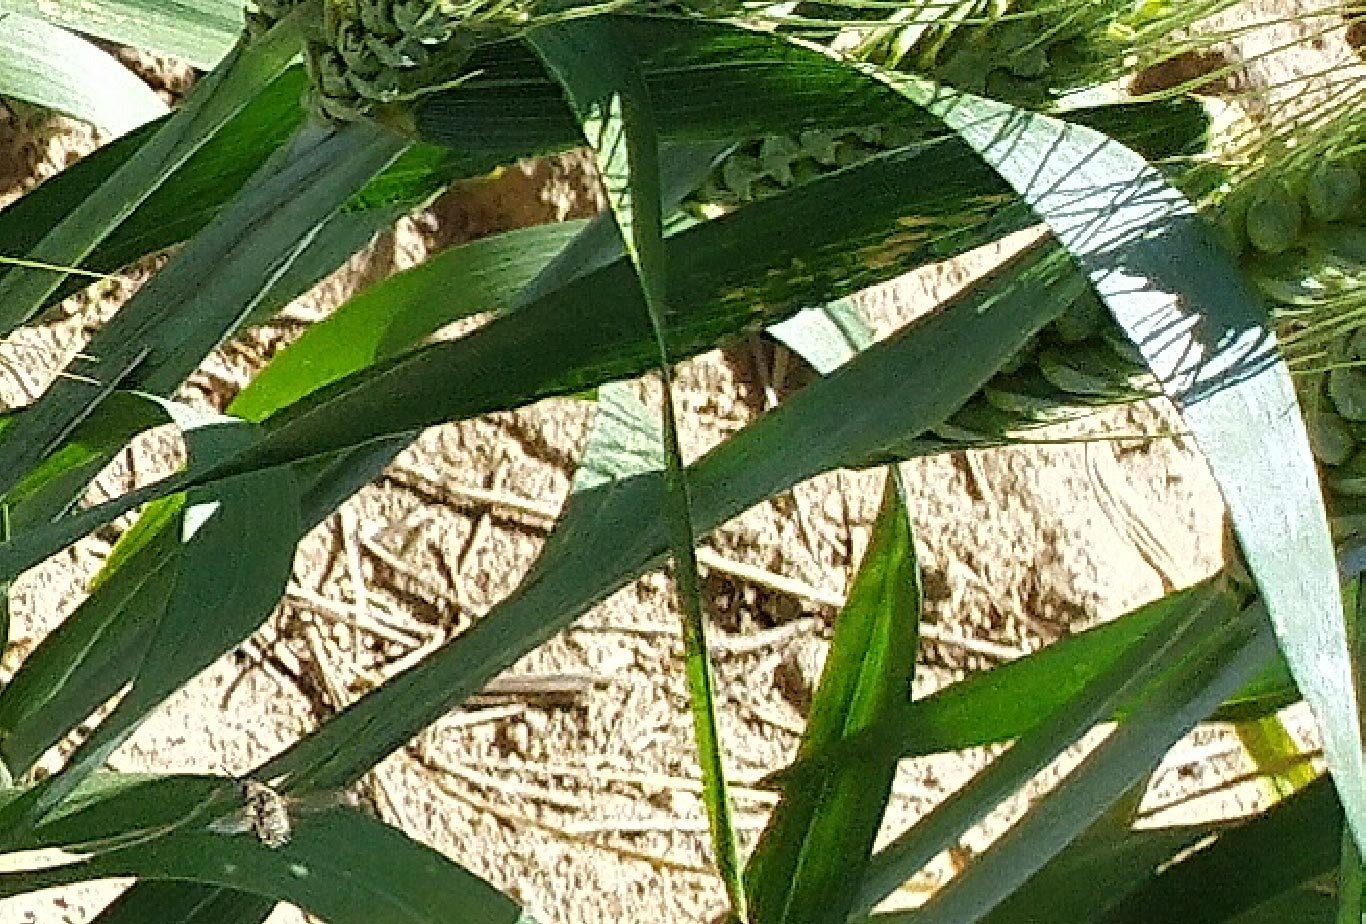
Label: Wheat___Healthy